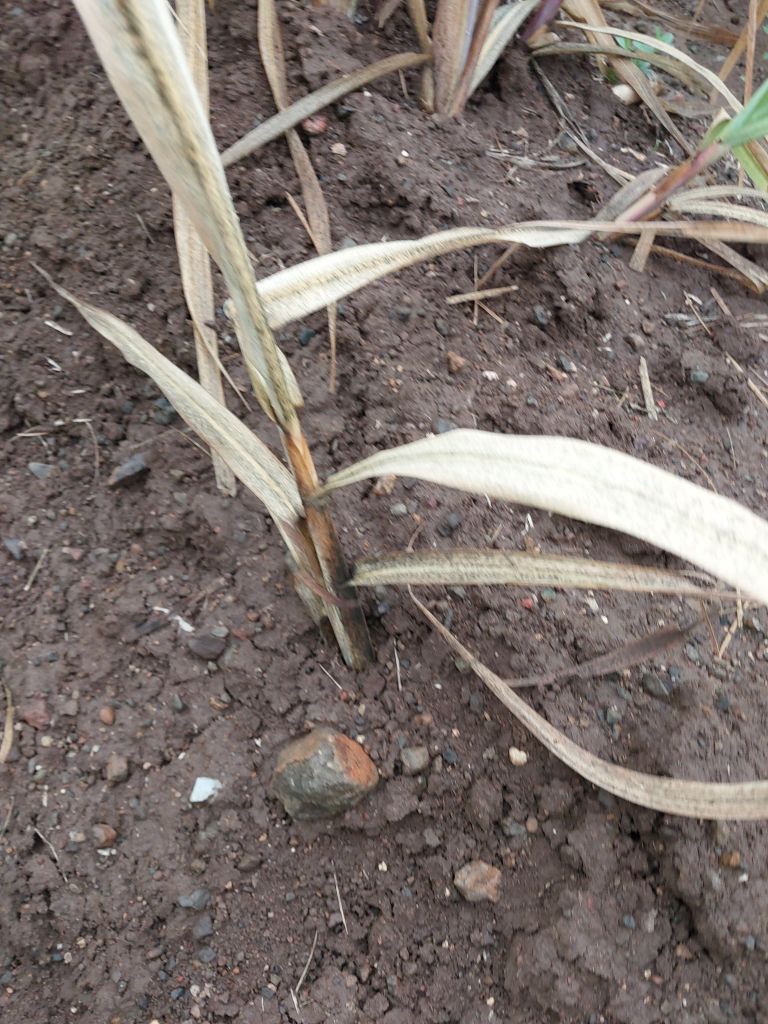
Label: Sett Rot